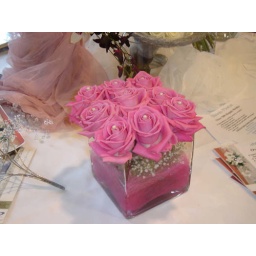
Modern design of pink roses with pearl pin detail in a squat vase with gyp and pink sisal